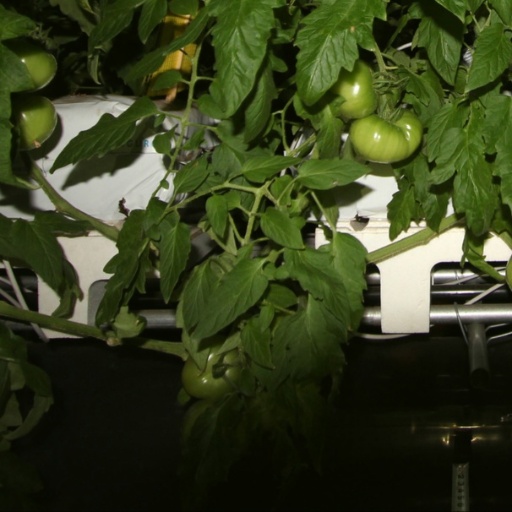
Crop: tomato